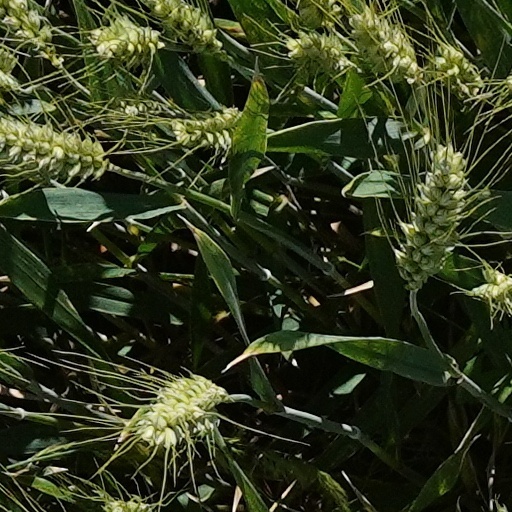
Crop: wheat